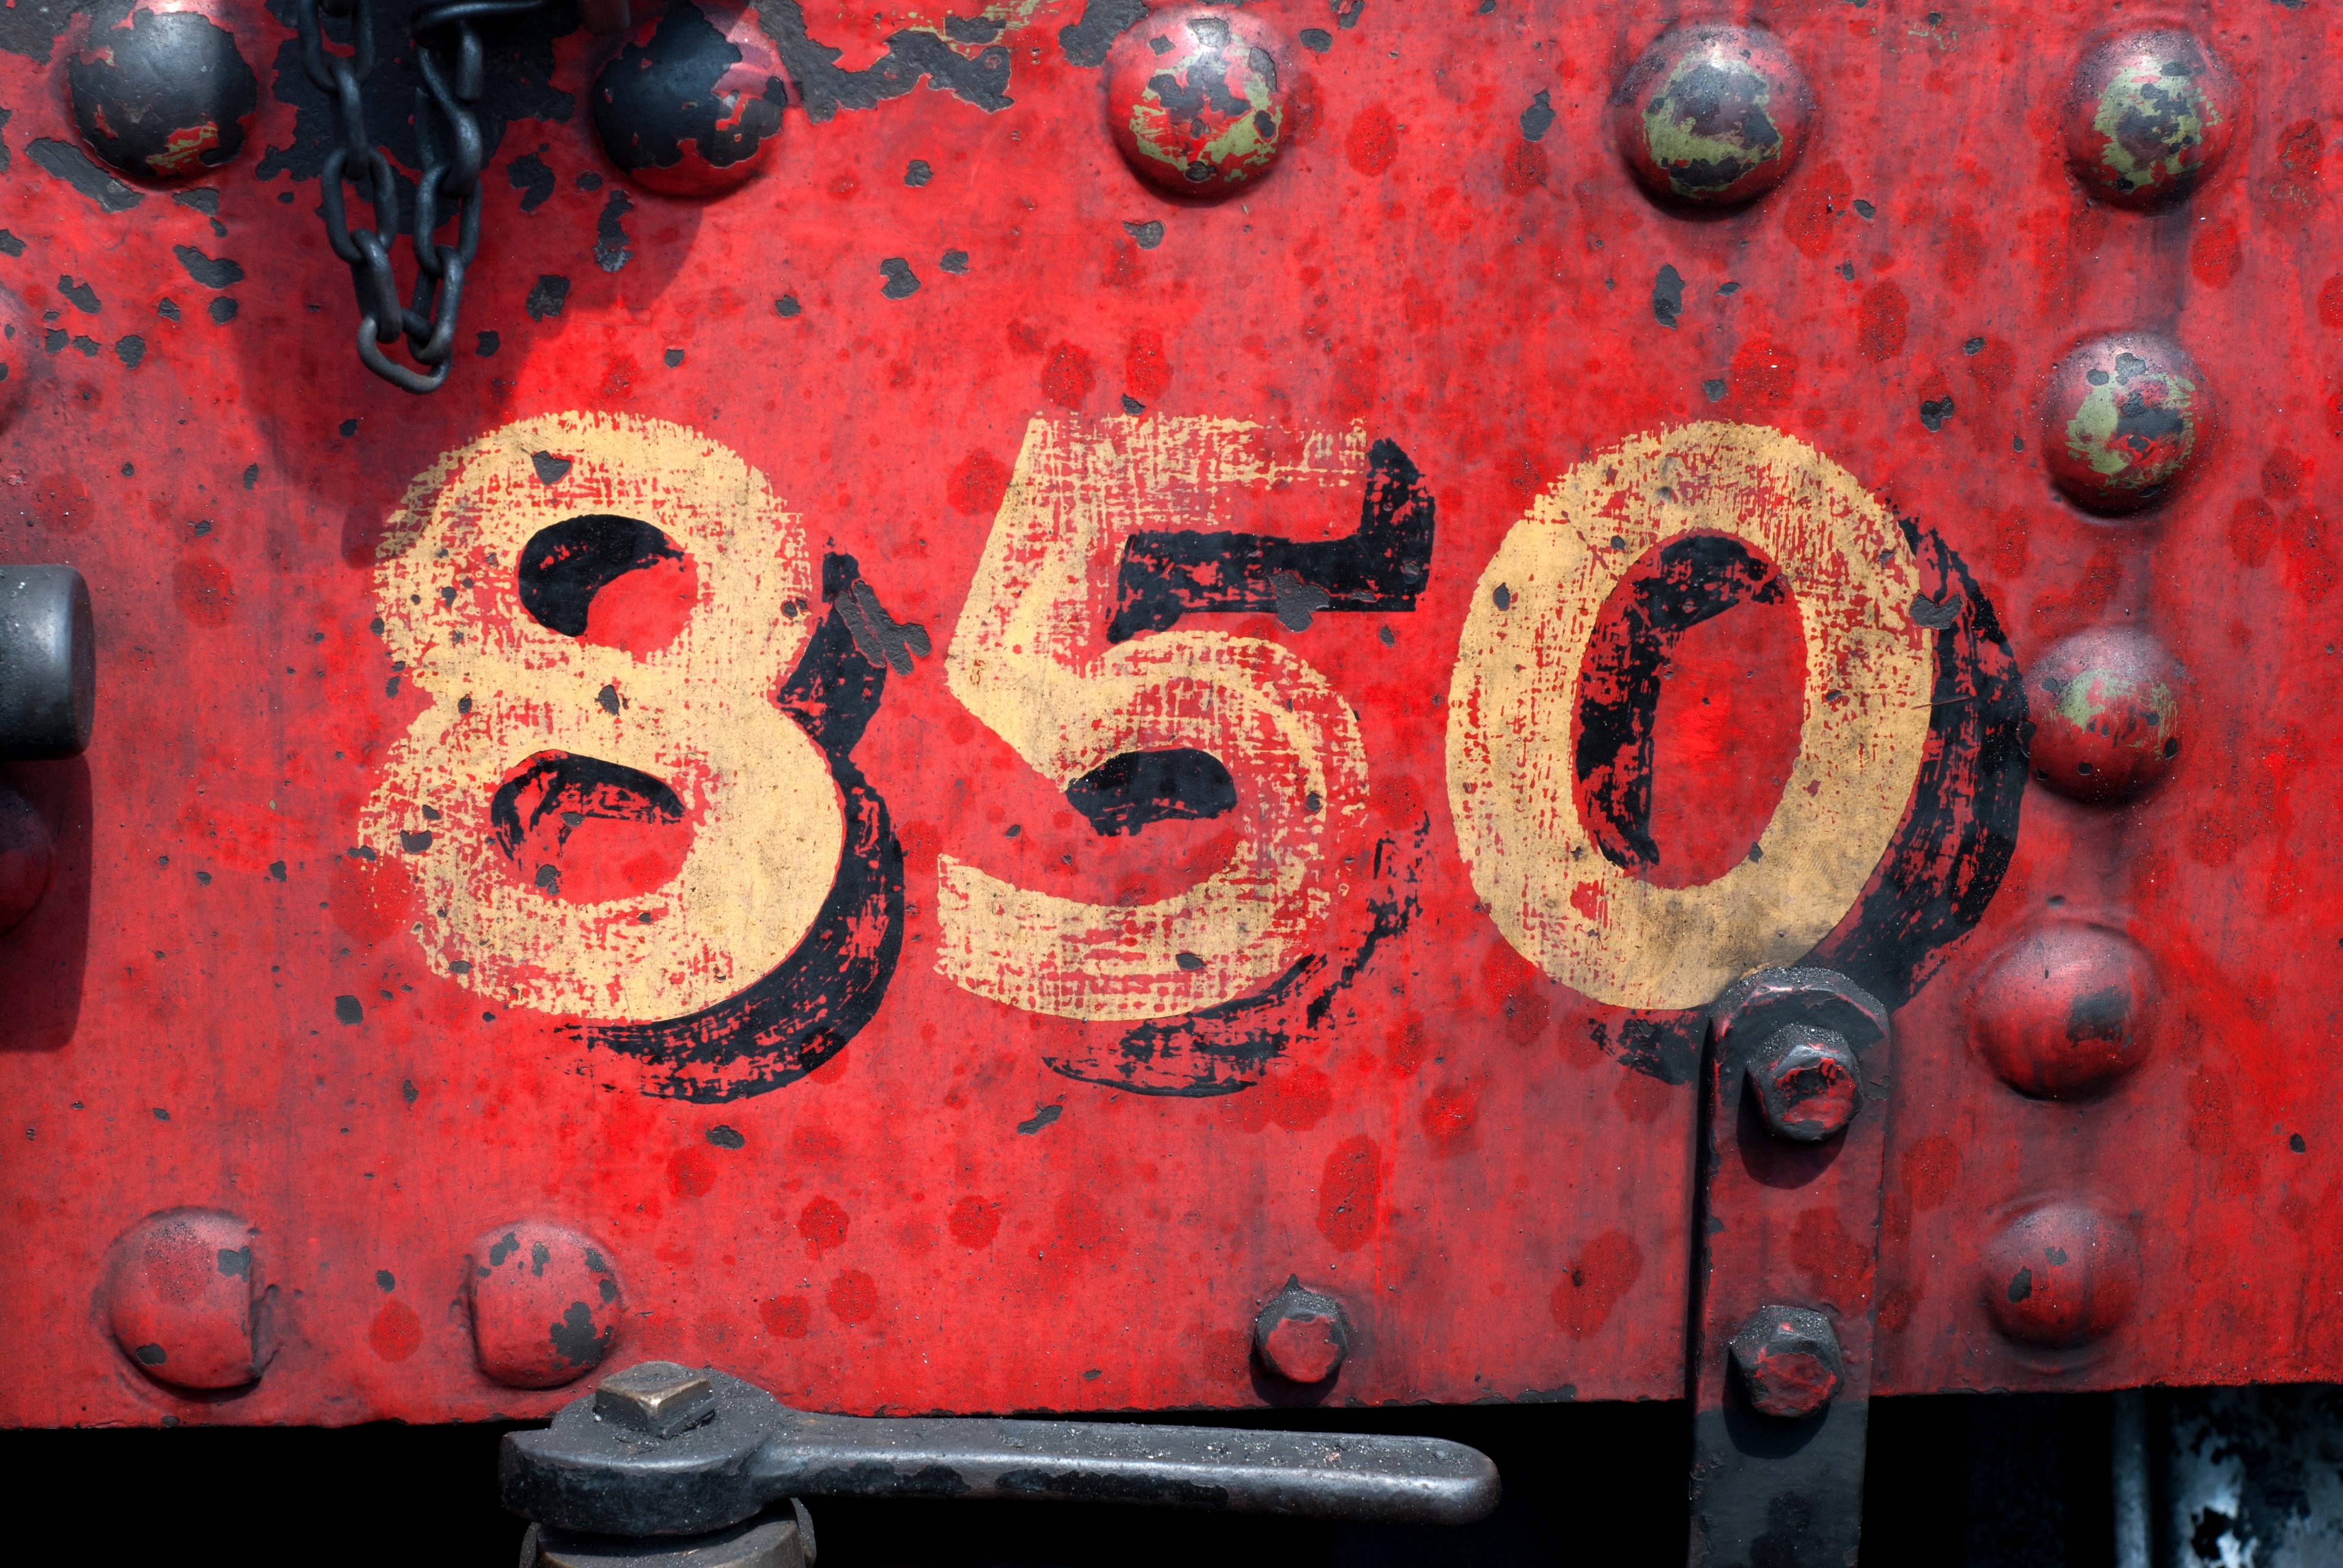
number, rust, red, color, metal, circle, typeface, art, gold, macro photography